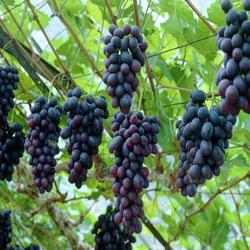
Label: Grapes